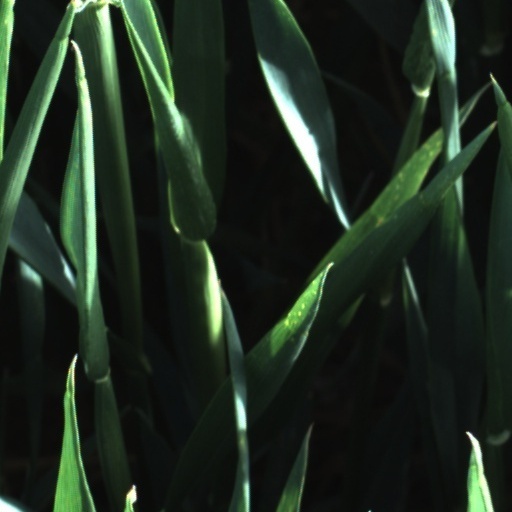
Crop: wheat